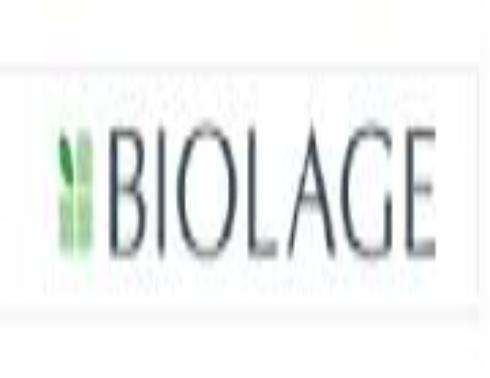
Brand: Biolage
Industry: Necessities